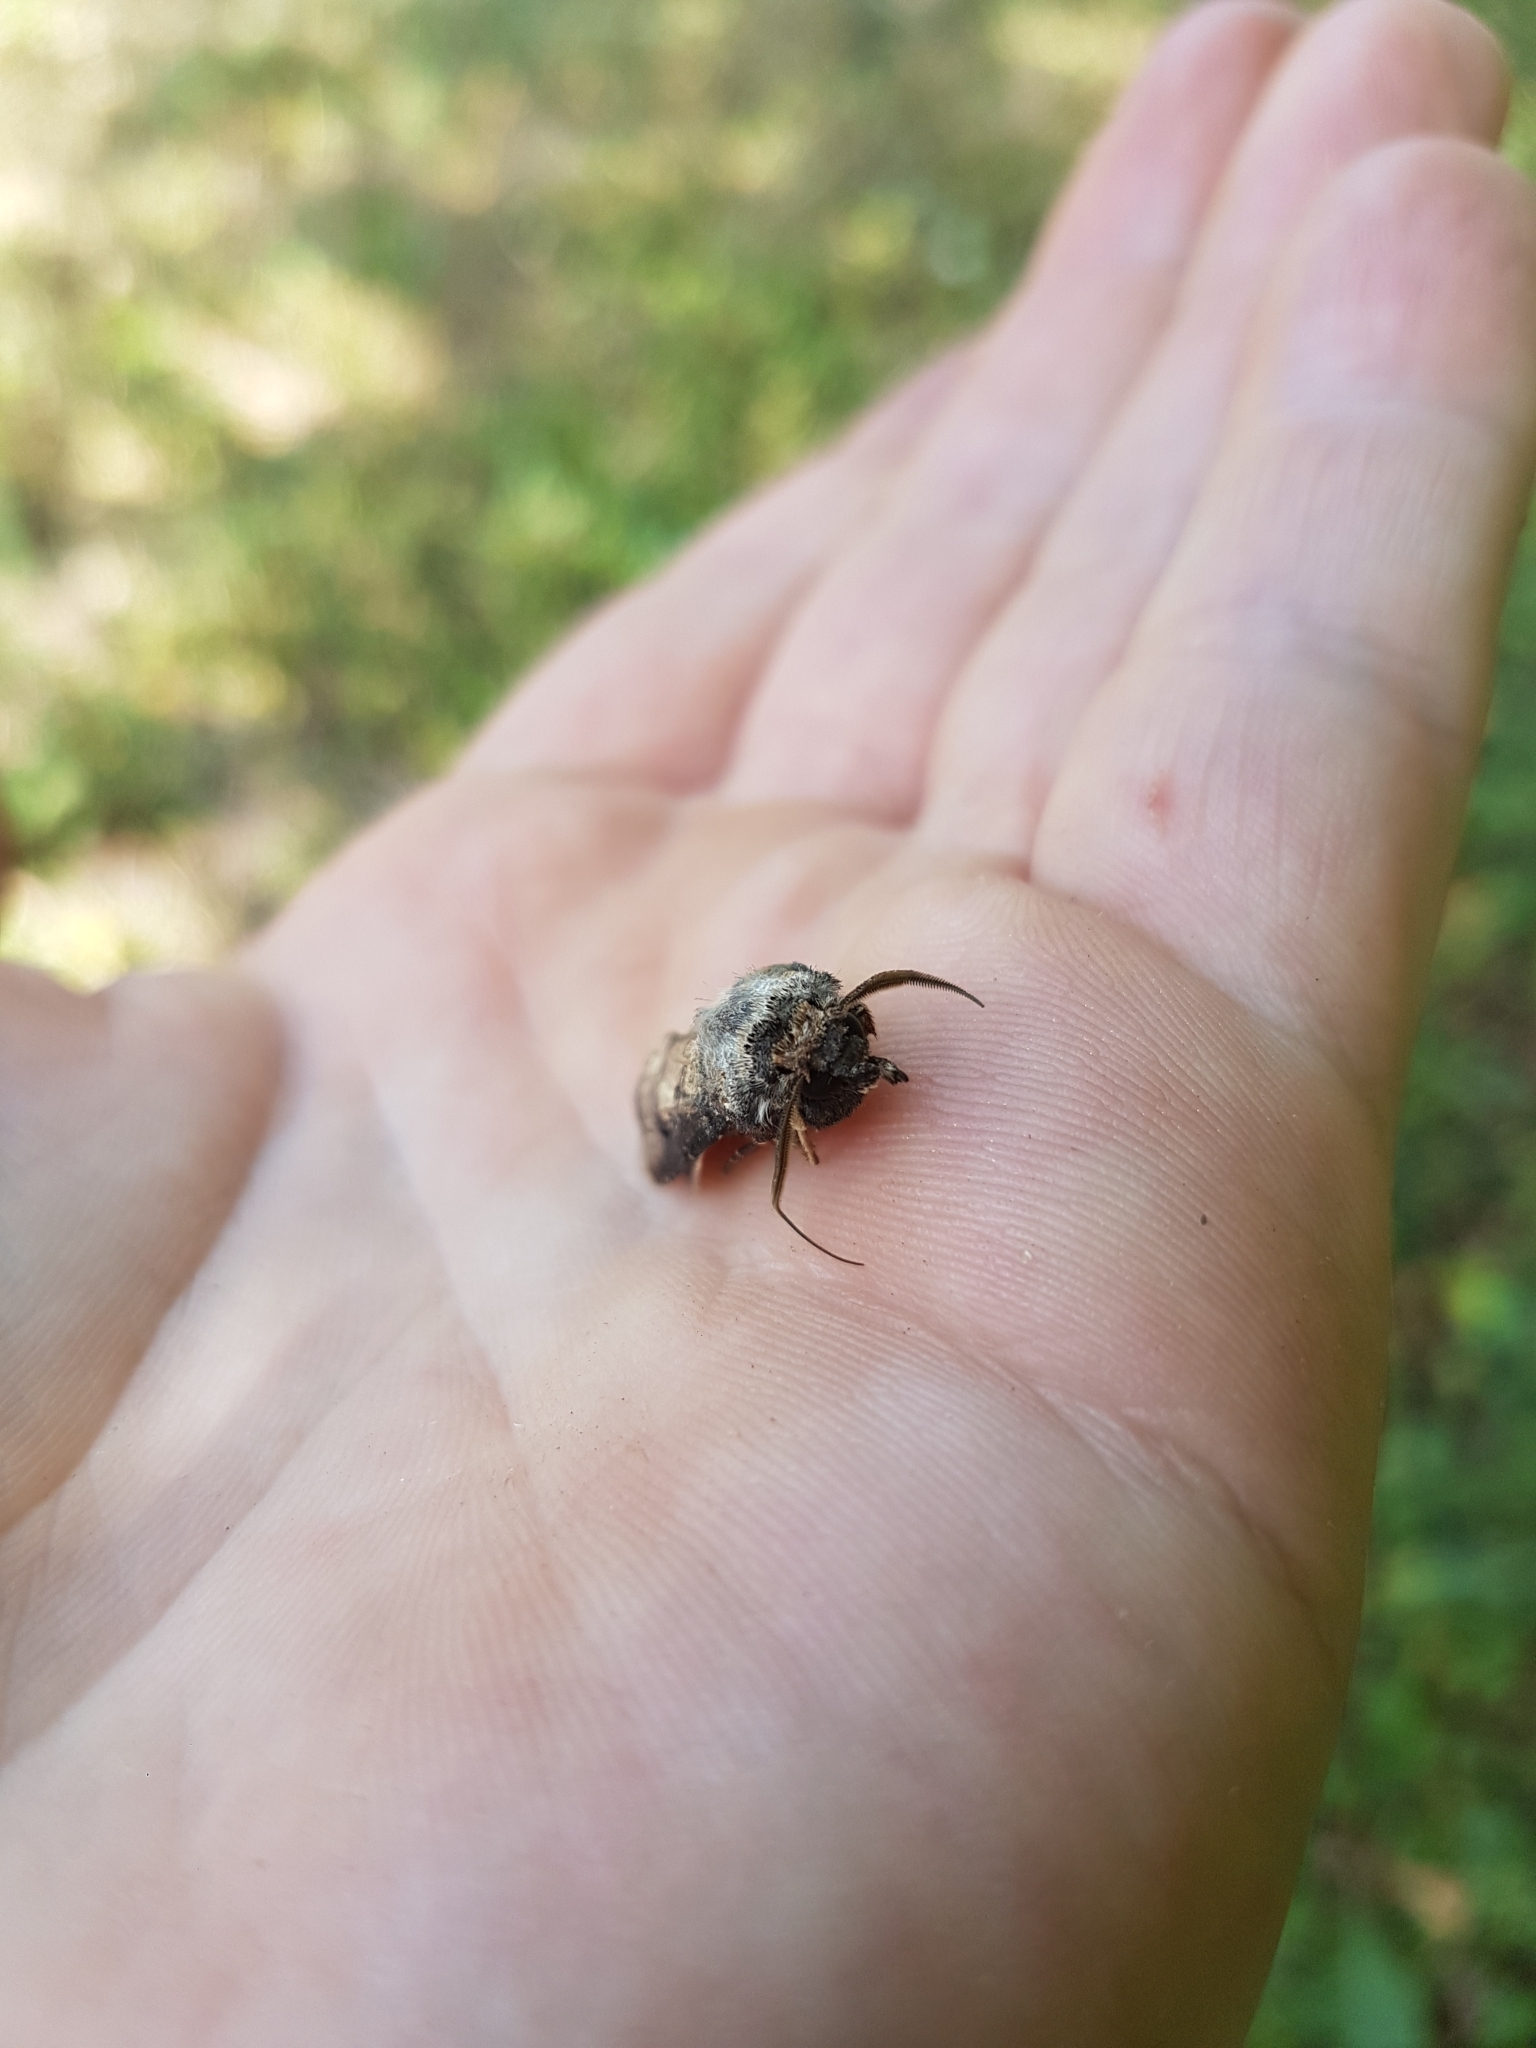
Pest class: cutworms